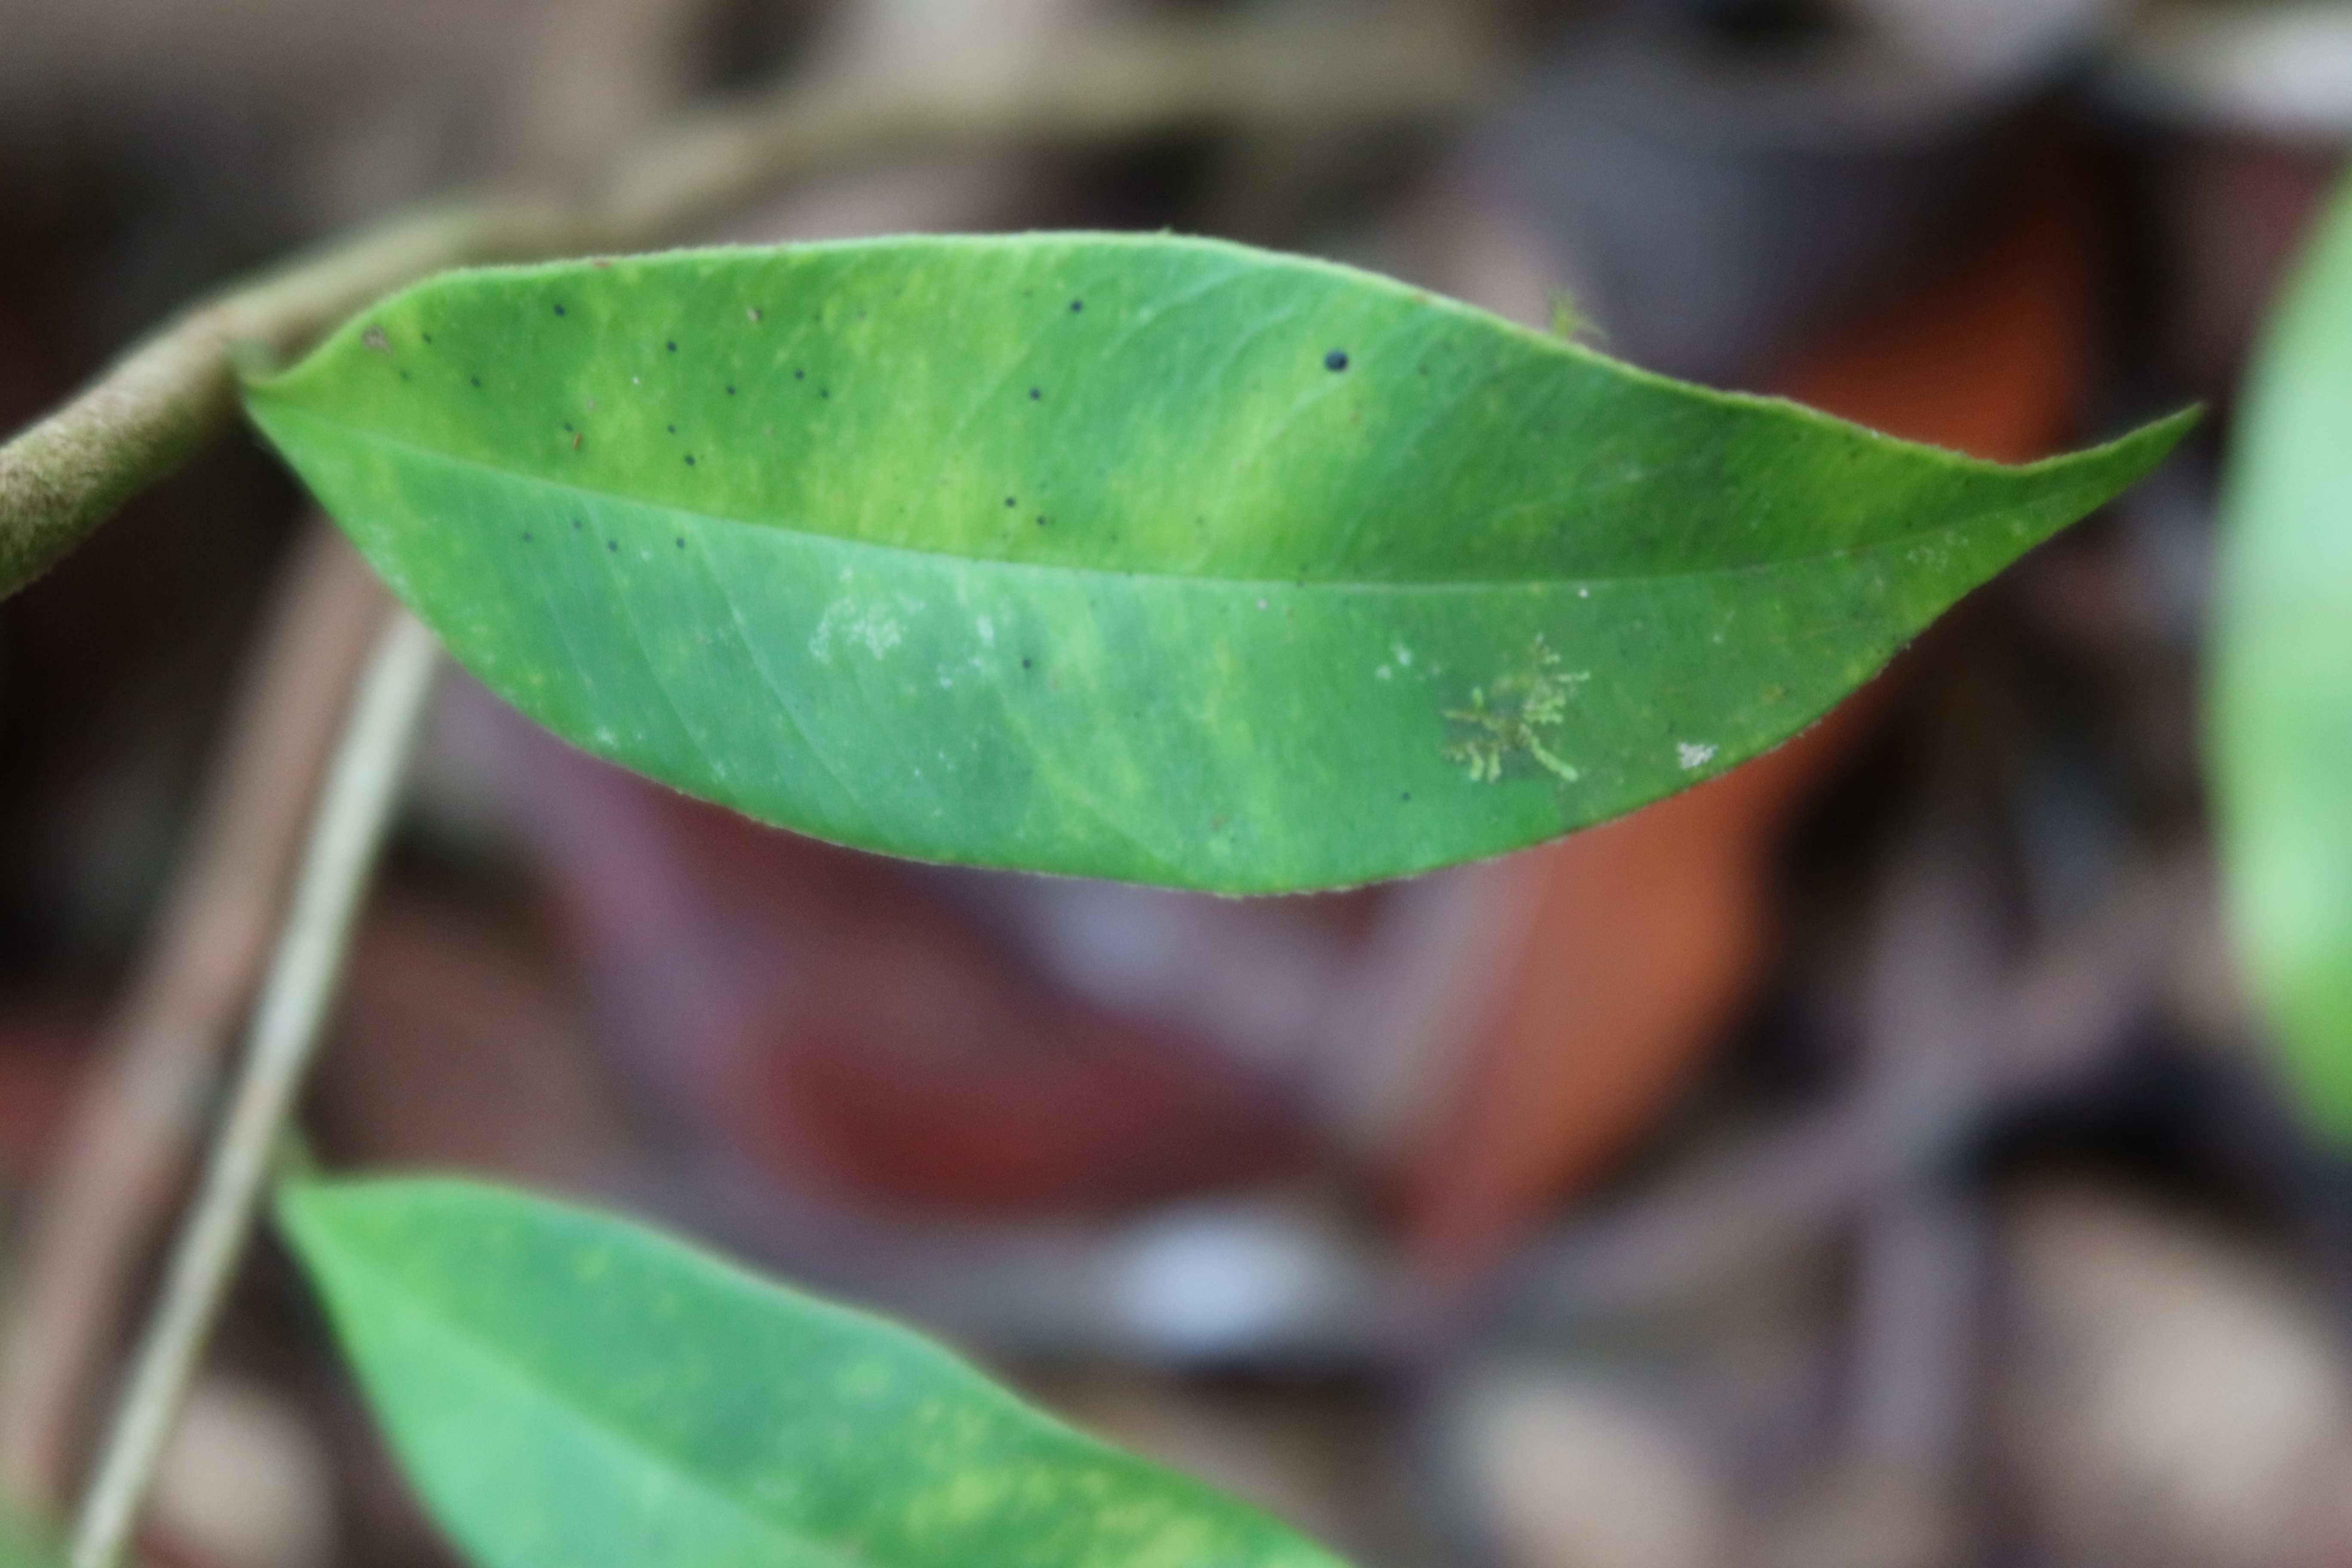
Label: Brown spots